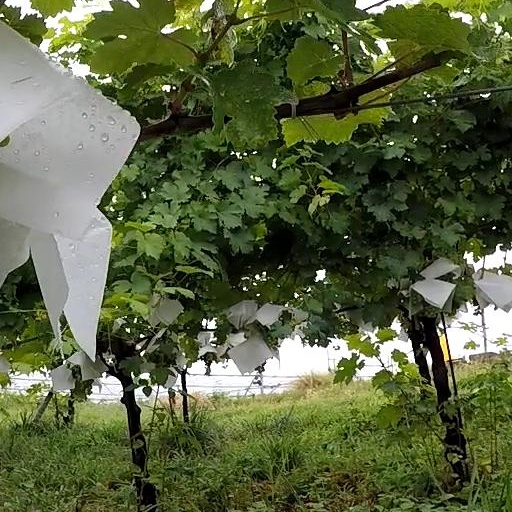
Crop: grape